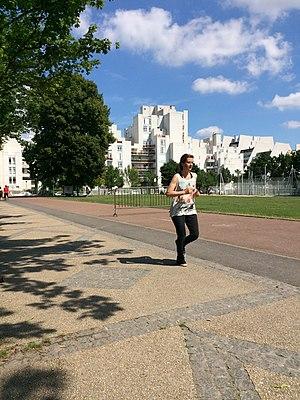
Houilles Yvelines France
L’histoire de Houilles est celle d’un village rural, Houilles, qui est progressivement englobé dans la banlieue parisienne. Il s’industrialise, s’urbanise, fait partie de la banlieue rouge, puis, avec l'évolution sociologique de la ville et l'évolution politique du département, sort de cette banlieue rouge.